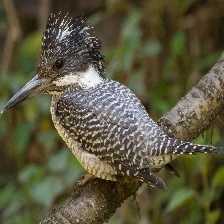
Species: CRESTED KINGFISHER
Scientific name: MEGACERYLE LUGUBRIS